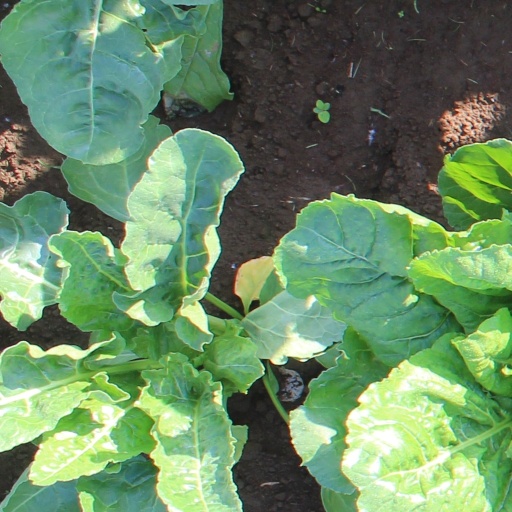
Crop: sugar beet